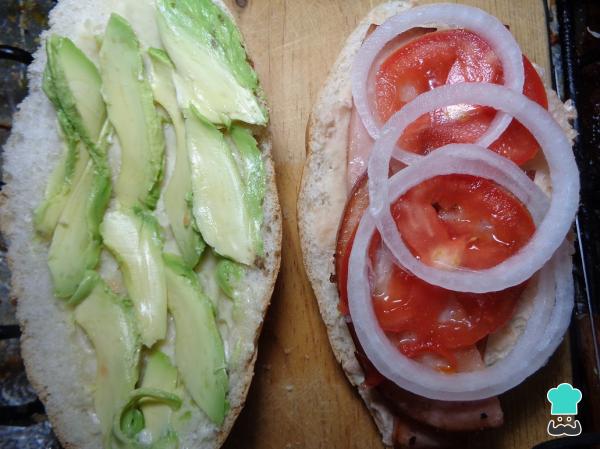
Seguido, colocamos sobre la carne de puerco las finas rodajas de tomate rojo y cebollla, y sobre la parte que tiene mayonesa agregamos rebanadas de aguacate. Cabe destacar que este fruto contiene altas dosis de vitamina E, así como de omega 3 y minerales esenciales como el magnesio o el potasio, por lo que incluirlo en nuestra dieta es muy recomendable.